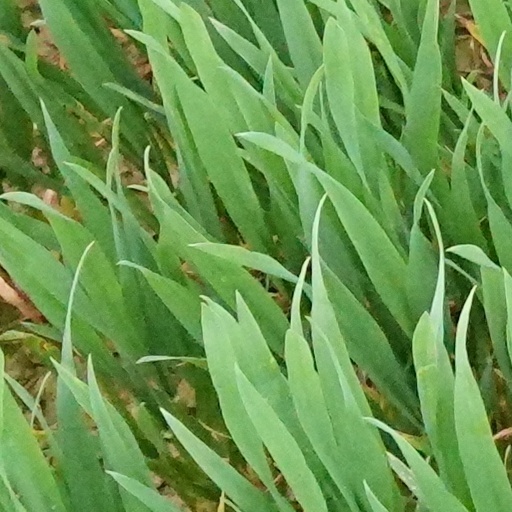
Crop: wheat